John Rolle (1522–1570)

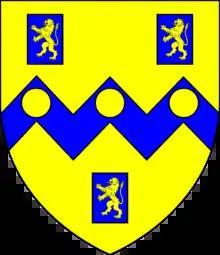
Arms of Rolle

John Rolle (1522–1570) of Stevenstone, in the parish of St Giles in the Wood, near Great Torrington, Devon, was the eldest son and heir of George Rolle (died 1552), MP, founder of the great Rolle family of Stevenstone, by his second wife Eleanor Dacres. Three monuments survive in memory of his immediate family in the churches of St Giles in the Wood and Chittlehampton.